God-man (Christianity)

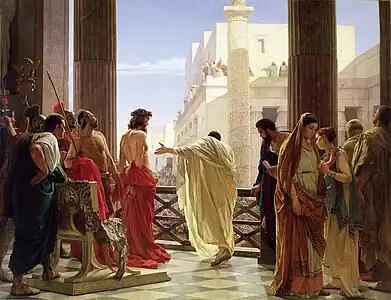
Ecce homo by Antonio Ciseri

God-man is a term which refers to the incarnation and the hypostatic union of Christ, which are two of mainstream Christianity's most widely accepted and revered christological doctrines.